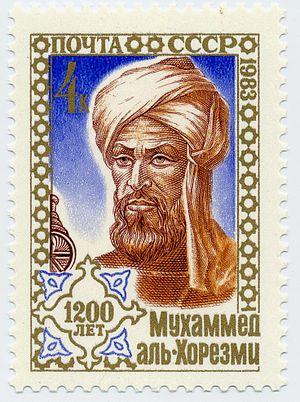
Dans l’histoire de l'astronomie, l’astronomie arabe, ou astronomie musulmane, renvoie aux travaux astronomiques accomplis par la civilisation islamique, particulièrement au cours de l’Âge d'or de l'Islam, et transcrites pour la plupart en langue arabe. Ces découvertes ont été effectuées pour l’essentiel dans les sultanats du Moyen-Orient, d’Asie centrale, dans l’Al-Andalus, en Afrique du Nord, puis plus tard en Chine et en Inde. Les débuts de l’astronomie ont procédé d'un cheminement semblable aux autres sciences dans l’Islam, par l’assimilation de connaissances de l’étranger et la composition de ces éléments disparates pour faire naître une tradition originale. Les principaux apports sont indiens, perses et grecs, connus par des traductions puis assimilés. Par la suite, l’astronomie arabe exercera à son tour une influence significative sur les astronomies indienne et européenne et même sur l’astronomie chinoise.
Muhammad Ibn Mūsā al-Khuwārizmī, généralement appelé Al-Khwârismî, né dans les années 780, probablement à Khiva dans la région du Khwarezm, dans l'actuel Ouzbékistan, mort vers 850 à Bagdad, est un mathématicien, géographe, astrologue et astronome persan, membre de la Maison de la sagesse de Bagdad. Ses écrits, rédigés en langue arabe, puis traduits en latin à partir du XIIᵉ siècle, ont permis l'introduction de l'algèbre en Europe. Sa vie s'est déroulée en totalité à l'époque de la dynastie abbasside.
Un zij désigne dans l’astronomie arabe un ensemble de tables qui permettent de connaître ainsi que de retrouver la position des astres dans le ciel à une date donnée. Il ne s'agit pas de traités d’astronomie théorique mais au contraire de traités d’astronomie pratique, orientés surtout sur l’astrologie qui avait une importance sociale majeure à l'époque de leur rédaction. Plus de 200 zijs ont été élaborés par les astronomes arabes entre le VIIIᵉ siècle et le XVᵉ siècle et certains comme la Table indienne d’al-Khawarizmi ont traversé les siècles.